Wolfgang Gewalt

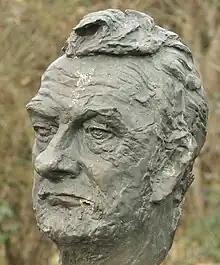
Wolfgang Gewalt

Wolfgang Gewalt (28 October 1928 – 26 April 2007) was a German zoologist, author and former director of the Duisburg Zoo.